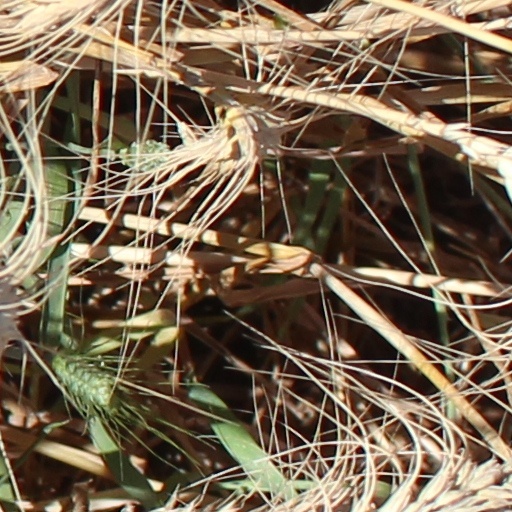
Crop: wheat